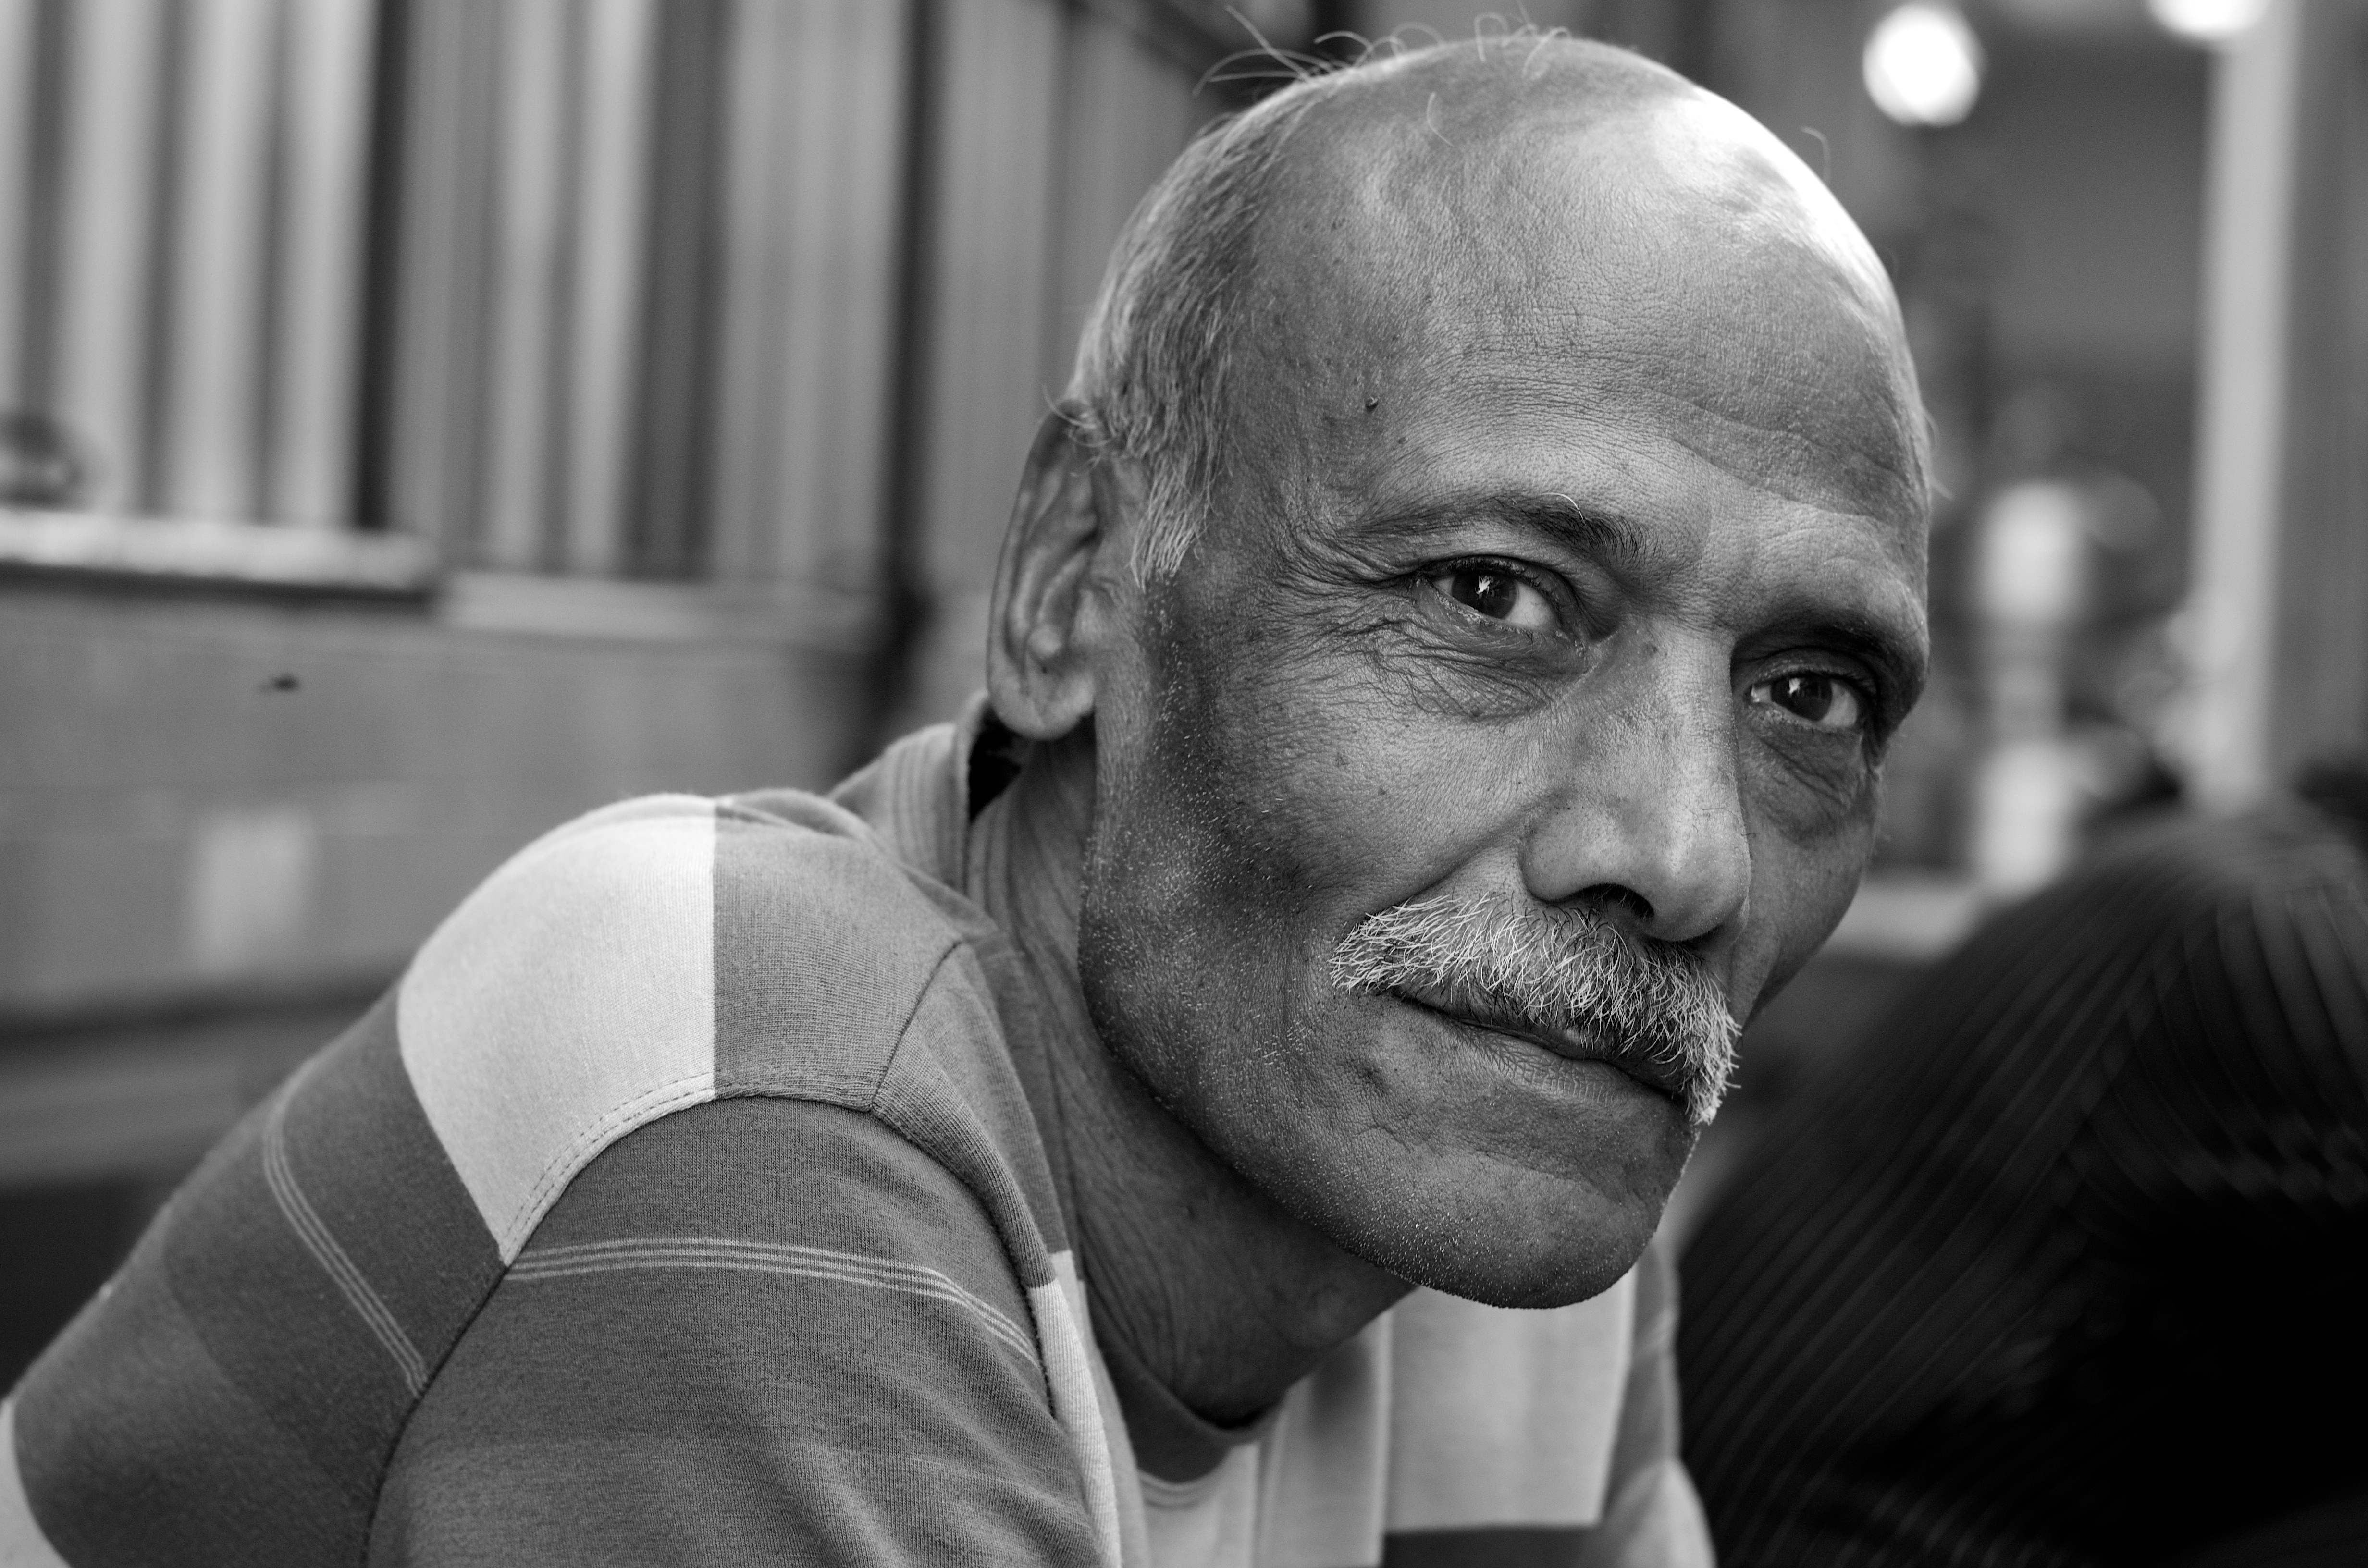
man, person, black and white, people, white, street, photography, ebook, male, portrait, sitting, training, black, monochrome, facial expression, smile, senior citizen, streetphotography, flickr, thomas, video, glasses, head, olympus, photograph, omd, fuji, leica, monochrom, leuthard, hcb, thomasleuthard, streettogs, monochrome photography, portrait photography, human positions